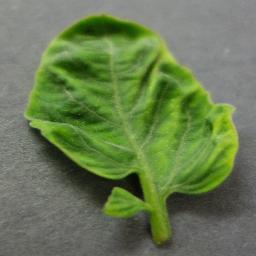
Label: Tomato___Tomato_Yellow_Leaf_Curl_Virus